Arenc affair

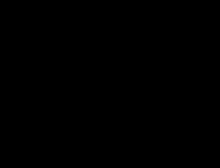
Plan of the warehouse. Alex Panzani identifies the large room as "".

Detainees in Arenc are unable to appeal deportation decisions or contact legal counsel. The confinement conditions are quite dire, with rundown facilities and intermittent heating, and the center lacked showers. Meals consisted of two hard-boiled eggs, a ration of cheese, a slice of bread, and a can of sardines, which some inmates have utilized in suicide attempts. Notably, in 1969, a hunger strike was suppressed through the expulsion of the "ringleaders." The premises consisted of three main dormitories: one for "AM/DP" (nationals subject to a ministerial order or prefectoral decision), one for women and children, and another for "non-admis" (rejected upon entry). Additionally, there was a small room designated for solitary confinement.